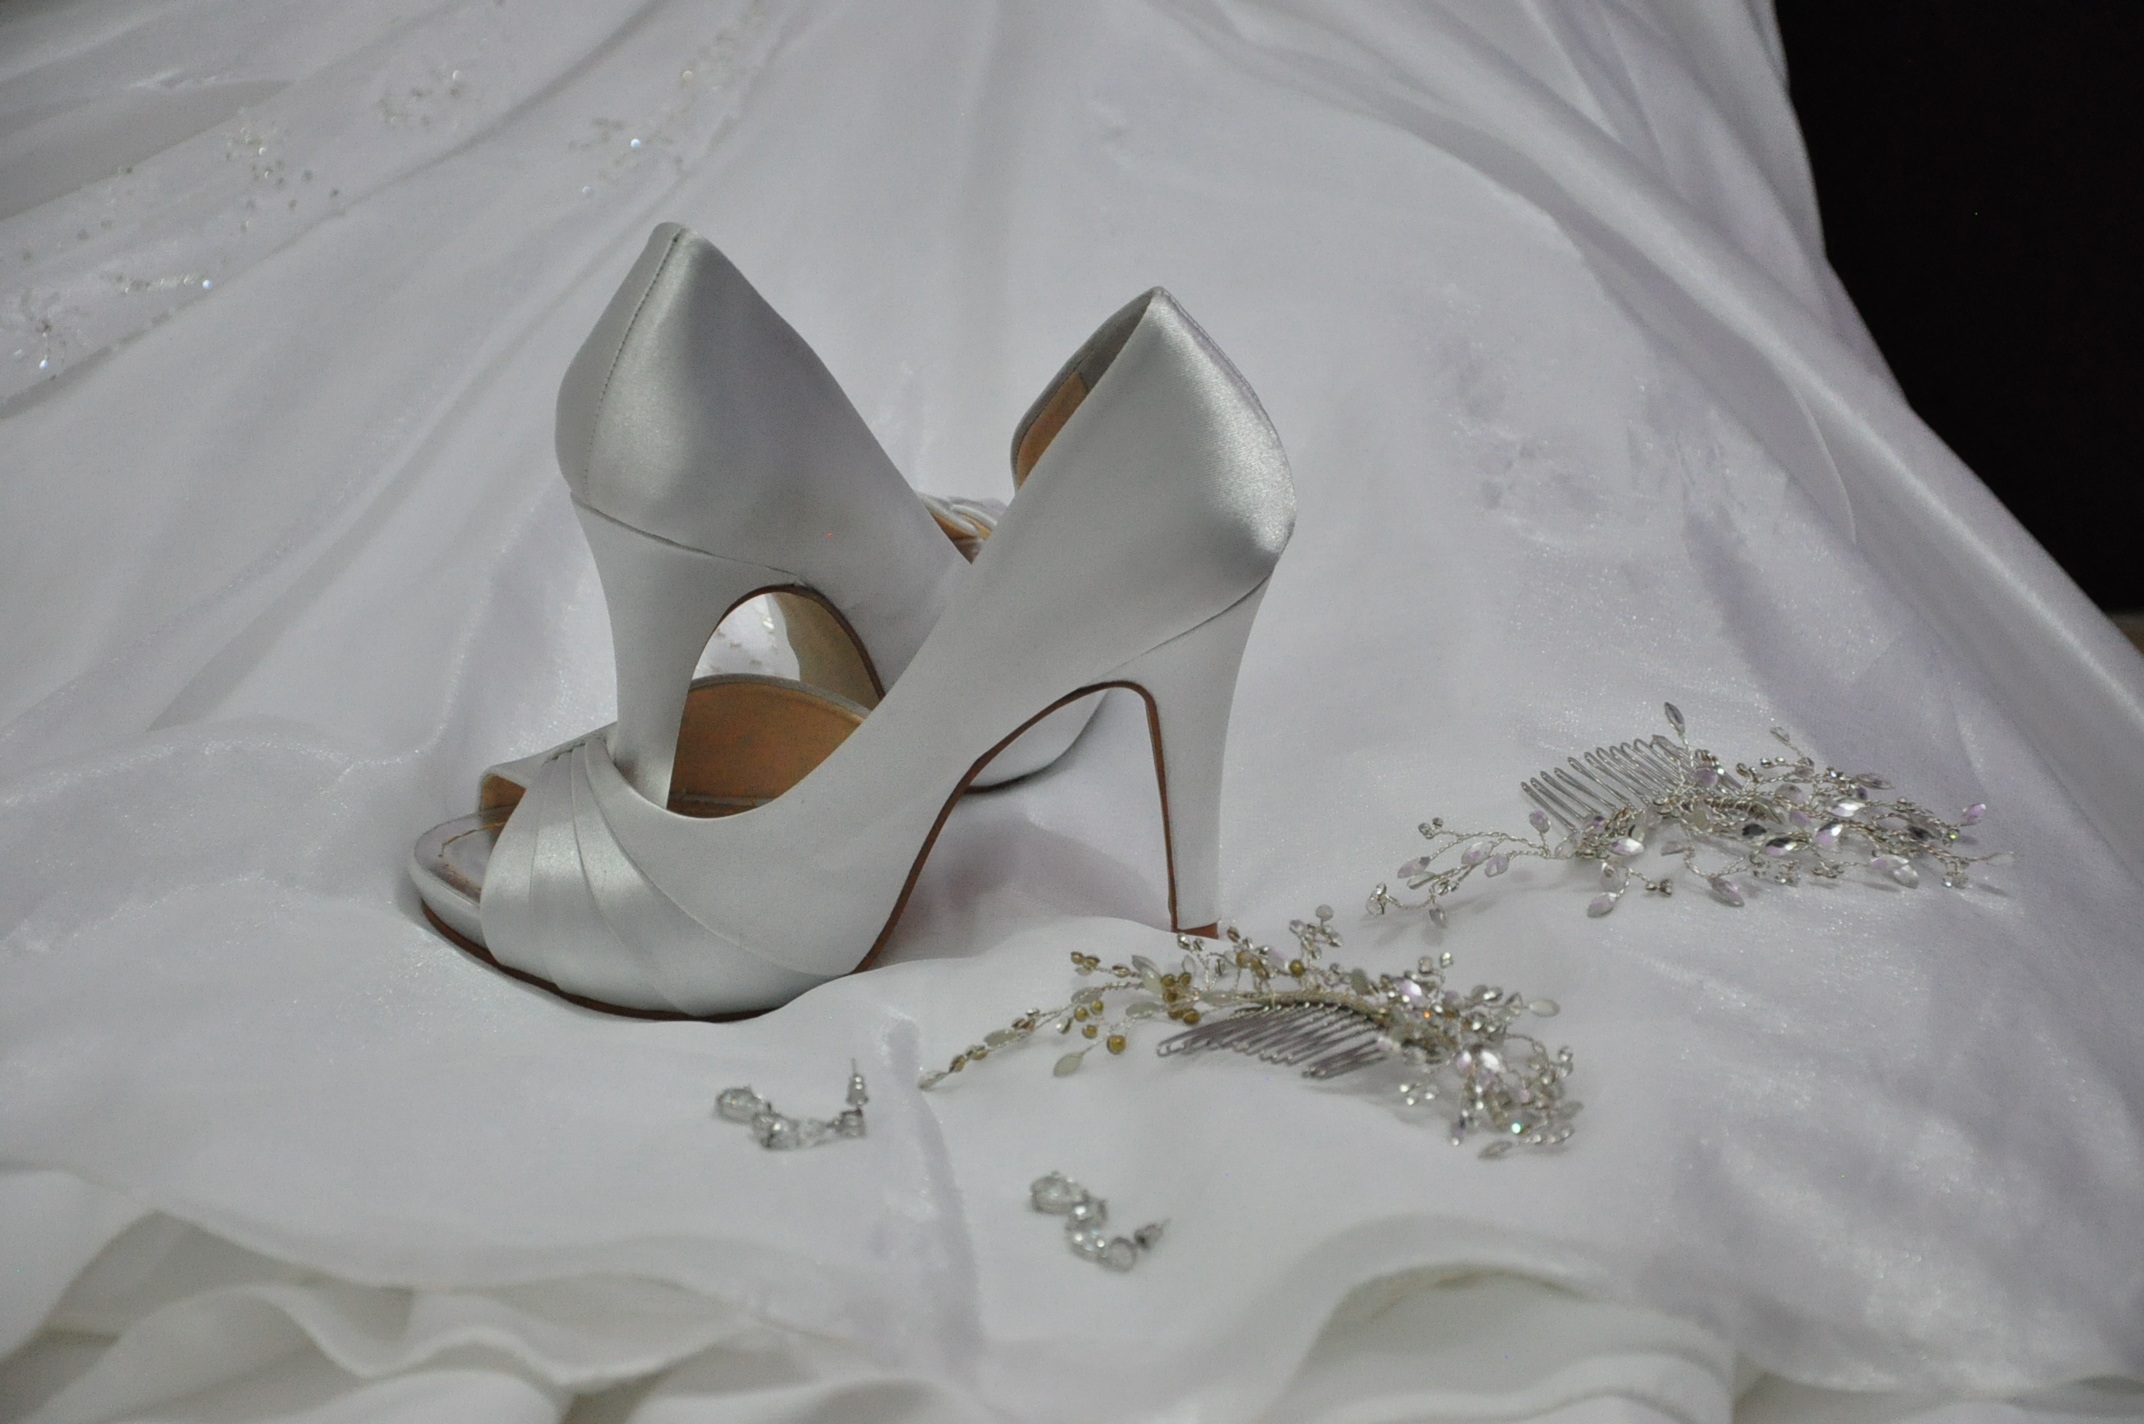
shoe, white, flower, clothing, wedding dress, marriage, dress, footwear, veil, fashion accessory, headpiece